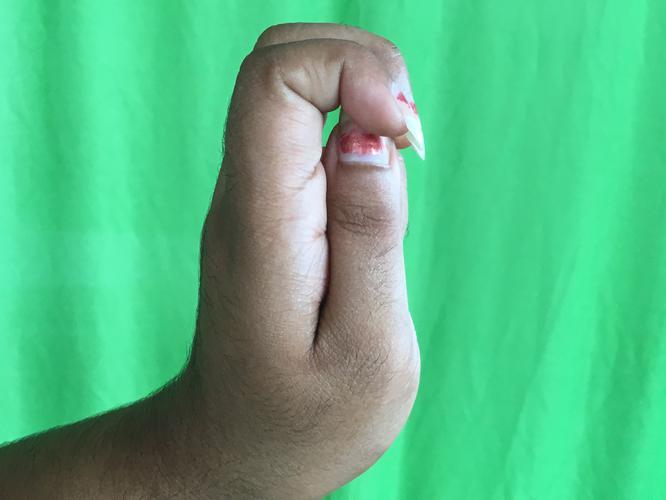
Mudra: Katakamukha_2
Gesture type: single_hand